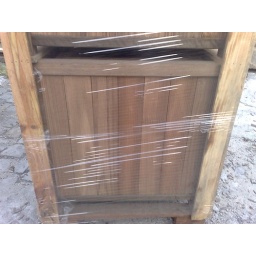
Container with 486 flower boxes  -  7th MF cntr  -  still in the port